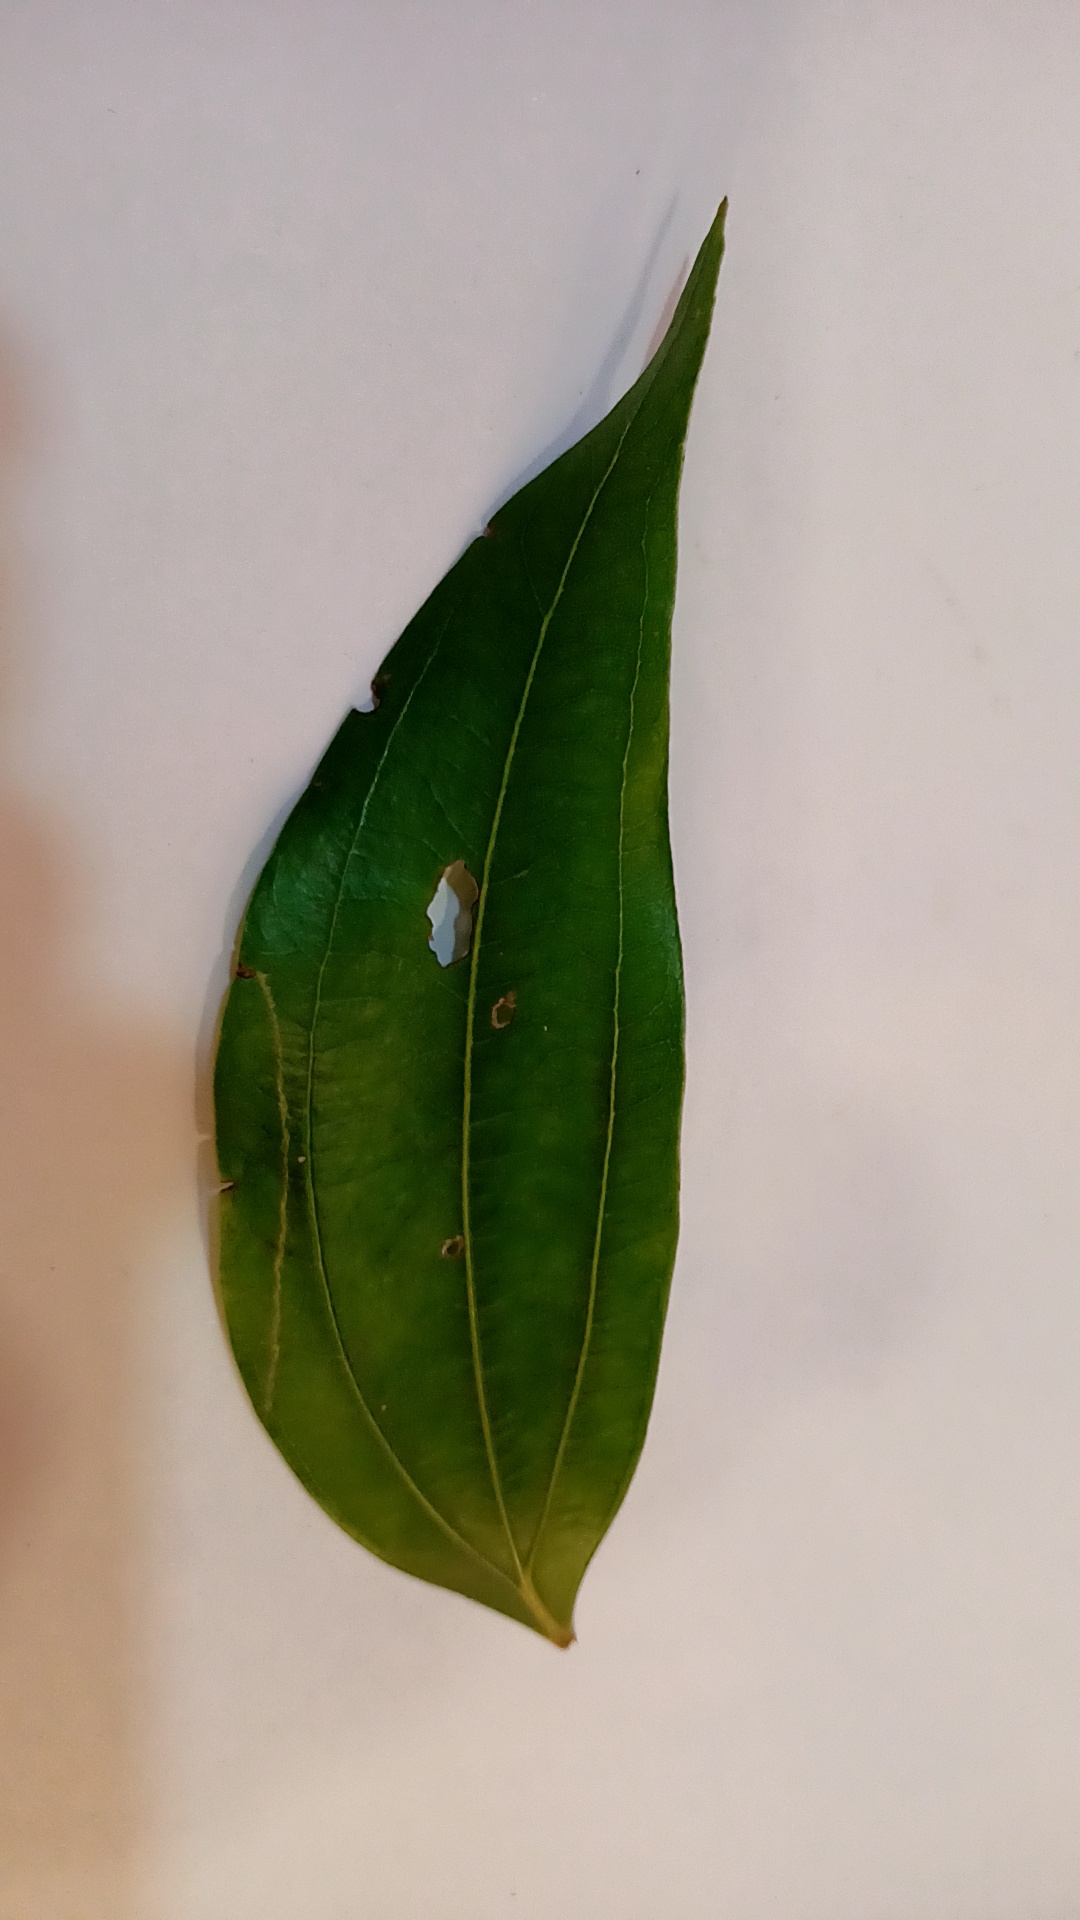
Label: Disease